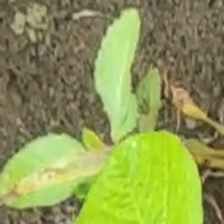
Weed species: Kena_(Commplina_benghalensio)